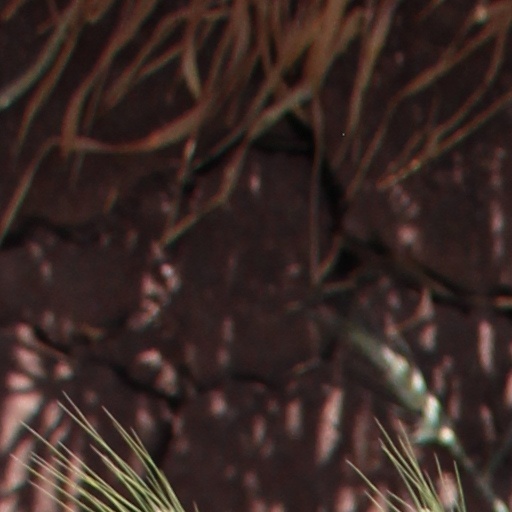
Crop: wheat